Gavin Richards

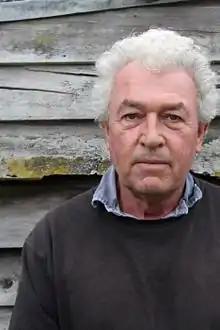
Richards in May 2014

Gavin Richards (born 3 July 1946) is an English actor, writer and director. He is best known for playing Captain Alberto Bertorelli in the BBC sitcom "'Allo 'Allo!" from 1987 to 1989 and Terry Raymond in the BBC soap opera "EastEnders" between 1996 and 2002.